Strain crystallization

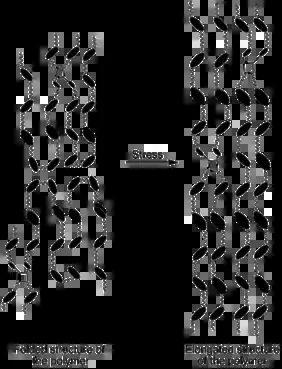
Structure of polymer experiencing strain crystallization

Strain crystallization is a phenomenon in which an initially amorphous solid material undergoes a phase transformation due to the application of strain. Strain crystallization occurs in natural rubber, as well as other elastomers and polymers. The phenomenon has important effects on strength and fatigue properties.